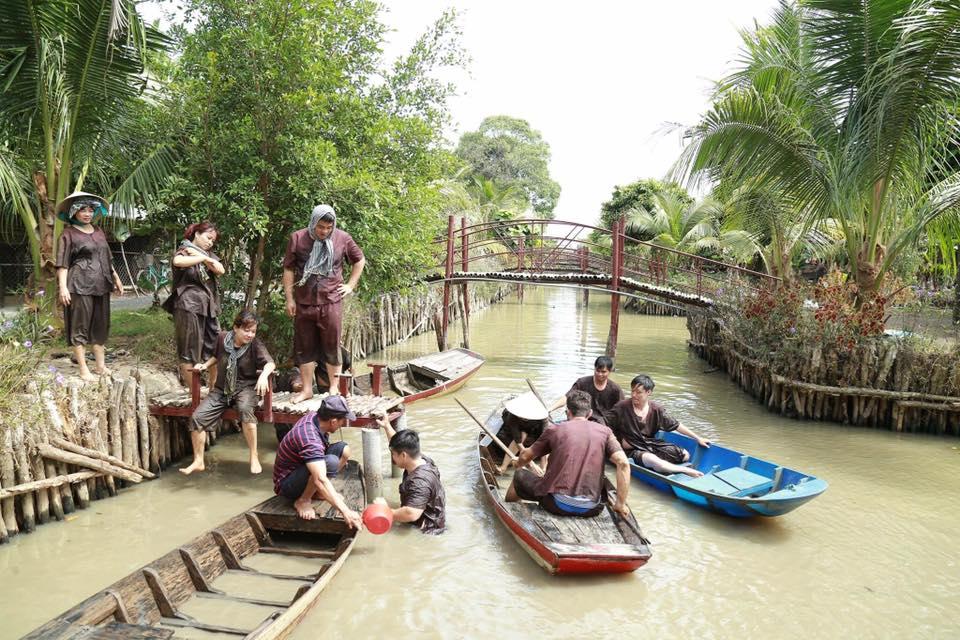
có một vài người xuất hiện ở trong khung hình